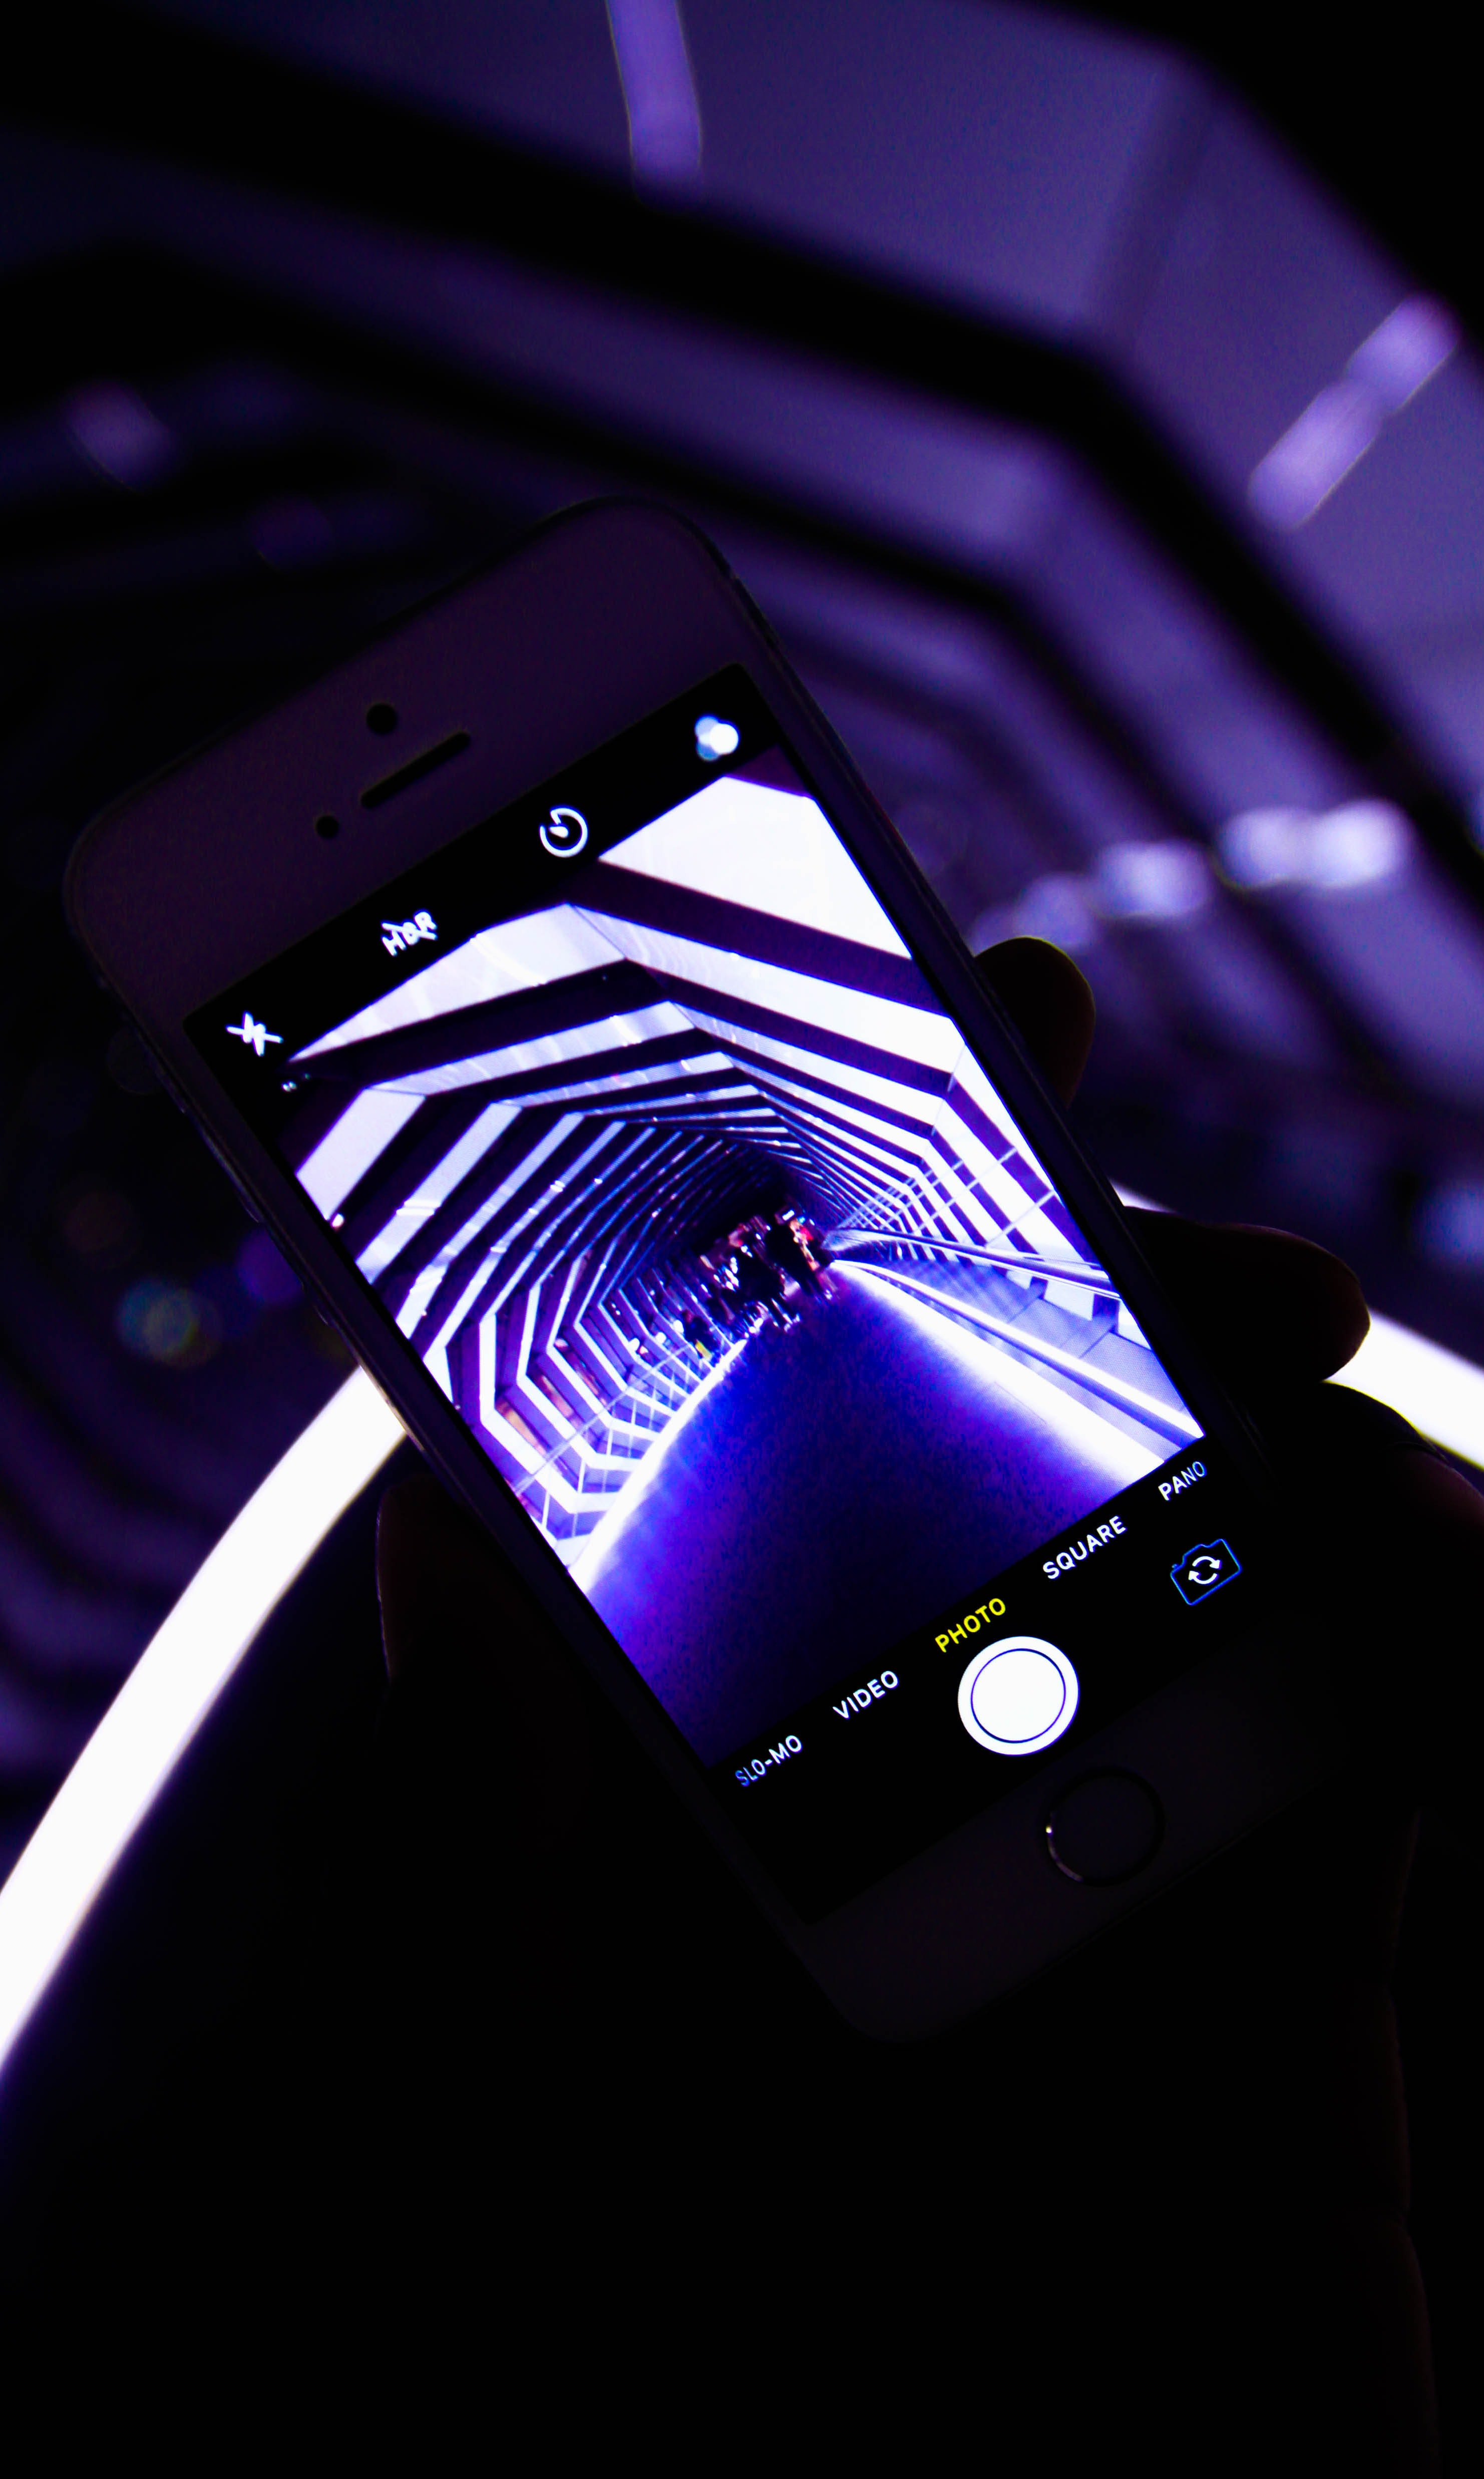
purple, blue, light, violet, electric blue, automotive design, technology, Material property, gadget, electronic device